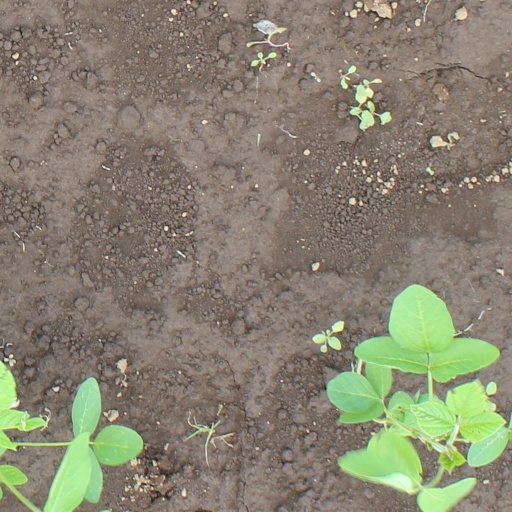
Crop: soybean